Tropical Storm Kompasu

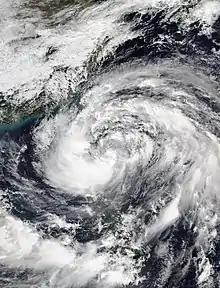
Severe Tropical Storm Kompasu approaching Luzon on 11 October

At midnight of 11 October, the JMA upgraded it to a severe tropical storm, as it attained good cloud characteristics. At 12:10 UTC (20:10 PHT) on 11 October, Kompasu made landfall on Fuga Island, Cagayan, as a severe tropical storm. At 05:00 PHT of 13 October (21:00 UTC of 12 October), the PAGASA issued its final bulletin as its exited the PAR and continued towards Hainan. Between 03:00 and 09:00 UTC of 13 October, Kompasu had made landfall over the east coast of Hainan. By 18:00 UTC, the JMA downgraded it to a tropical storm, as it crossed the entire island and entered the Gulf of Tonkin, as its convection had rapidly weakened because of the rough terrain of the island. At 09:00 UTC of the next day, the JTWC issued its final warning followed by downgrading to a tropical depression, as its convection had diminished and the low-level circulation center had been weakened significantly because of the increasing vertical wind shear and dry air, despite not making landfall over northern Vietnam. The JMA issued its final warning after downgrading it to a tropical depression at 18:00 UTC.